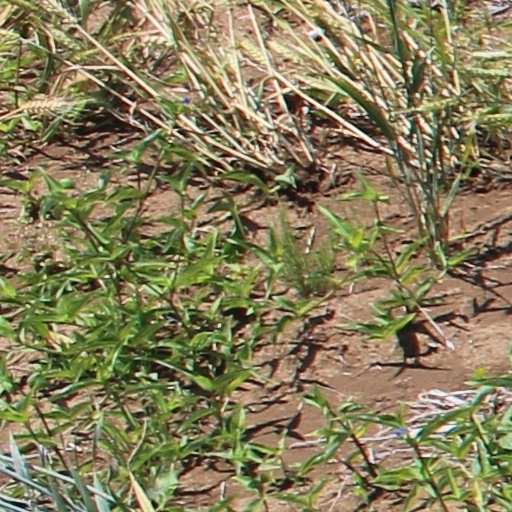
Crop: wheat